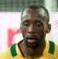
Age: 26